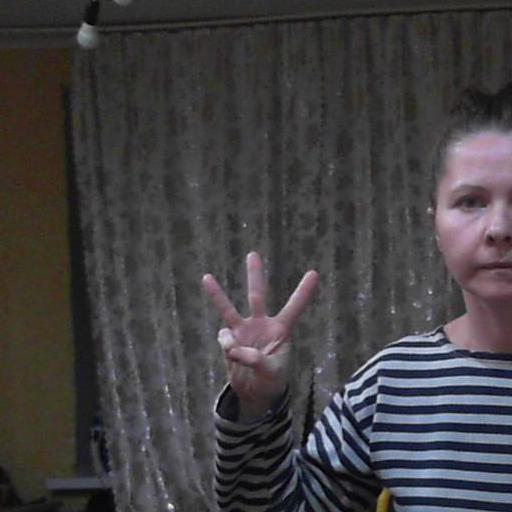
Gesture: three